RAF Charterhall

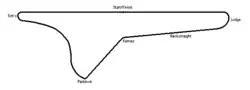
Charterhall Circuit (1952-1964)

After the RAF left in 1947, the airfield was left mainly for use in agriculture until motor racing began with the first Formula Libre race hosted on 6 April 1952, a track was marked out on the land using parts of the old disused runway, making a very long straight which helped overtaking manoeuvres. However, at the time, the drivers reported that the circuit was quite bumpy, although it was better than other circuits south of the border at the time.